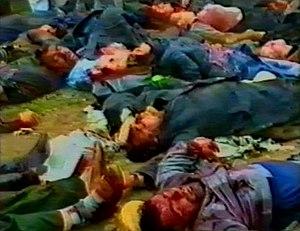
Le coup d'État de 1991-1992 en Géorgie, aussi connu en tant que guerre de Tbilissi ou putsch de 1991-1992, est un conflit à la fois militaire et civil qui se déroule du 22 décembre 1991 au 6 janvier 1992 dans la nouvelle République de Géorgie à la suite de la dislocation de l'URSS. À l'image du violent chaos qui a cours dans le Caucase au début des années 1990, le coup voit s'affronter les troupes loyales au président Zviad Gamsakhourdia contre de nombreuses organisations paramilitaires qui s'unifient à la fin de 1991 sous l'égide des seigneurs de guerre Tenguiz Kitovani, Djaba Iosseliani et Tenguiz Sigoua.